Archie Mafeje

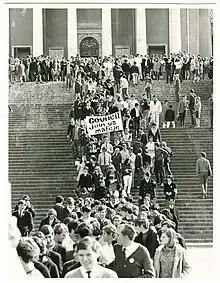
On 15 August 1968, UCT's students descending to the Bremner Building after surrounding Jameson Hall (today's Sarah Baartman Hall)

Mafeje sought to return to UCT and applied for a senior lecturer post that UCT widely advertised in August 1967. He was unanimously offered a post as senior lecturer of social anthropology by the UCT Council. By law, the UCT could only admit white students unless suitable courses were not available at black universities. Still, the law did not explicitly bar UCT from hiring non-white faculty. Mafeje was scheduled to start in May 1968, but the UCT Council withdrew Mafeje's employment offer because the government threatened to cut funding and impose sanctions on UCT should it appoint him.